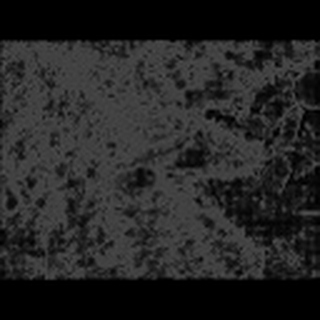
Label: cotton_army_worm